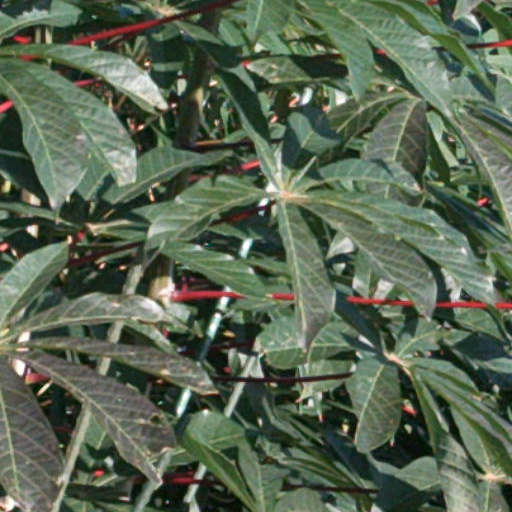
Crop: cassava